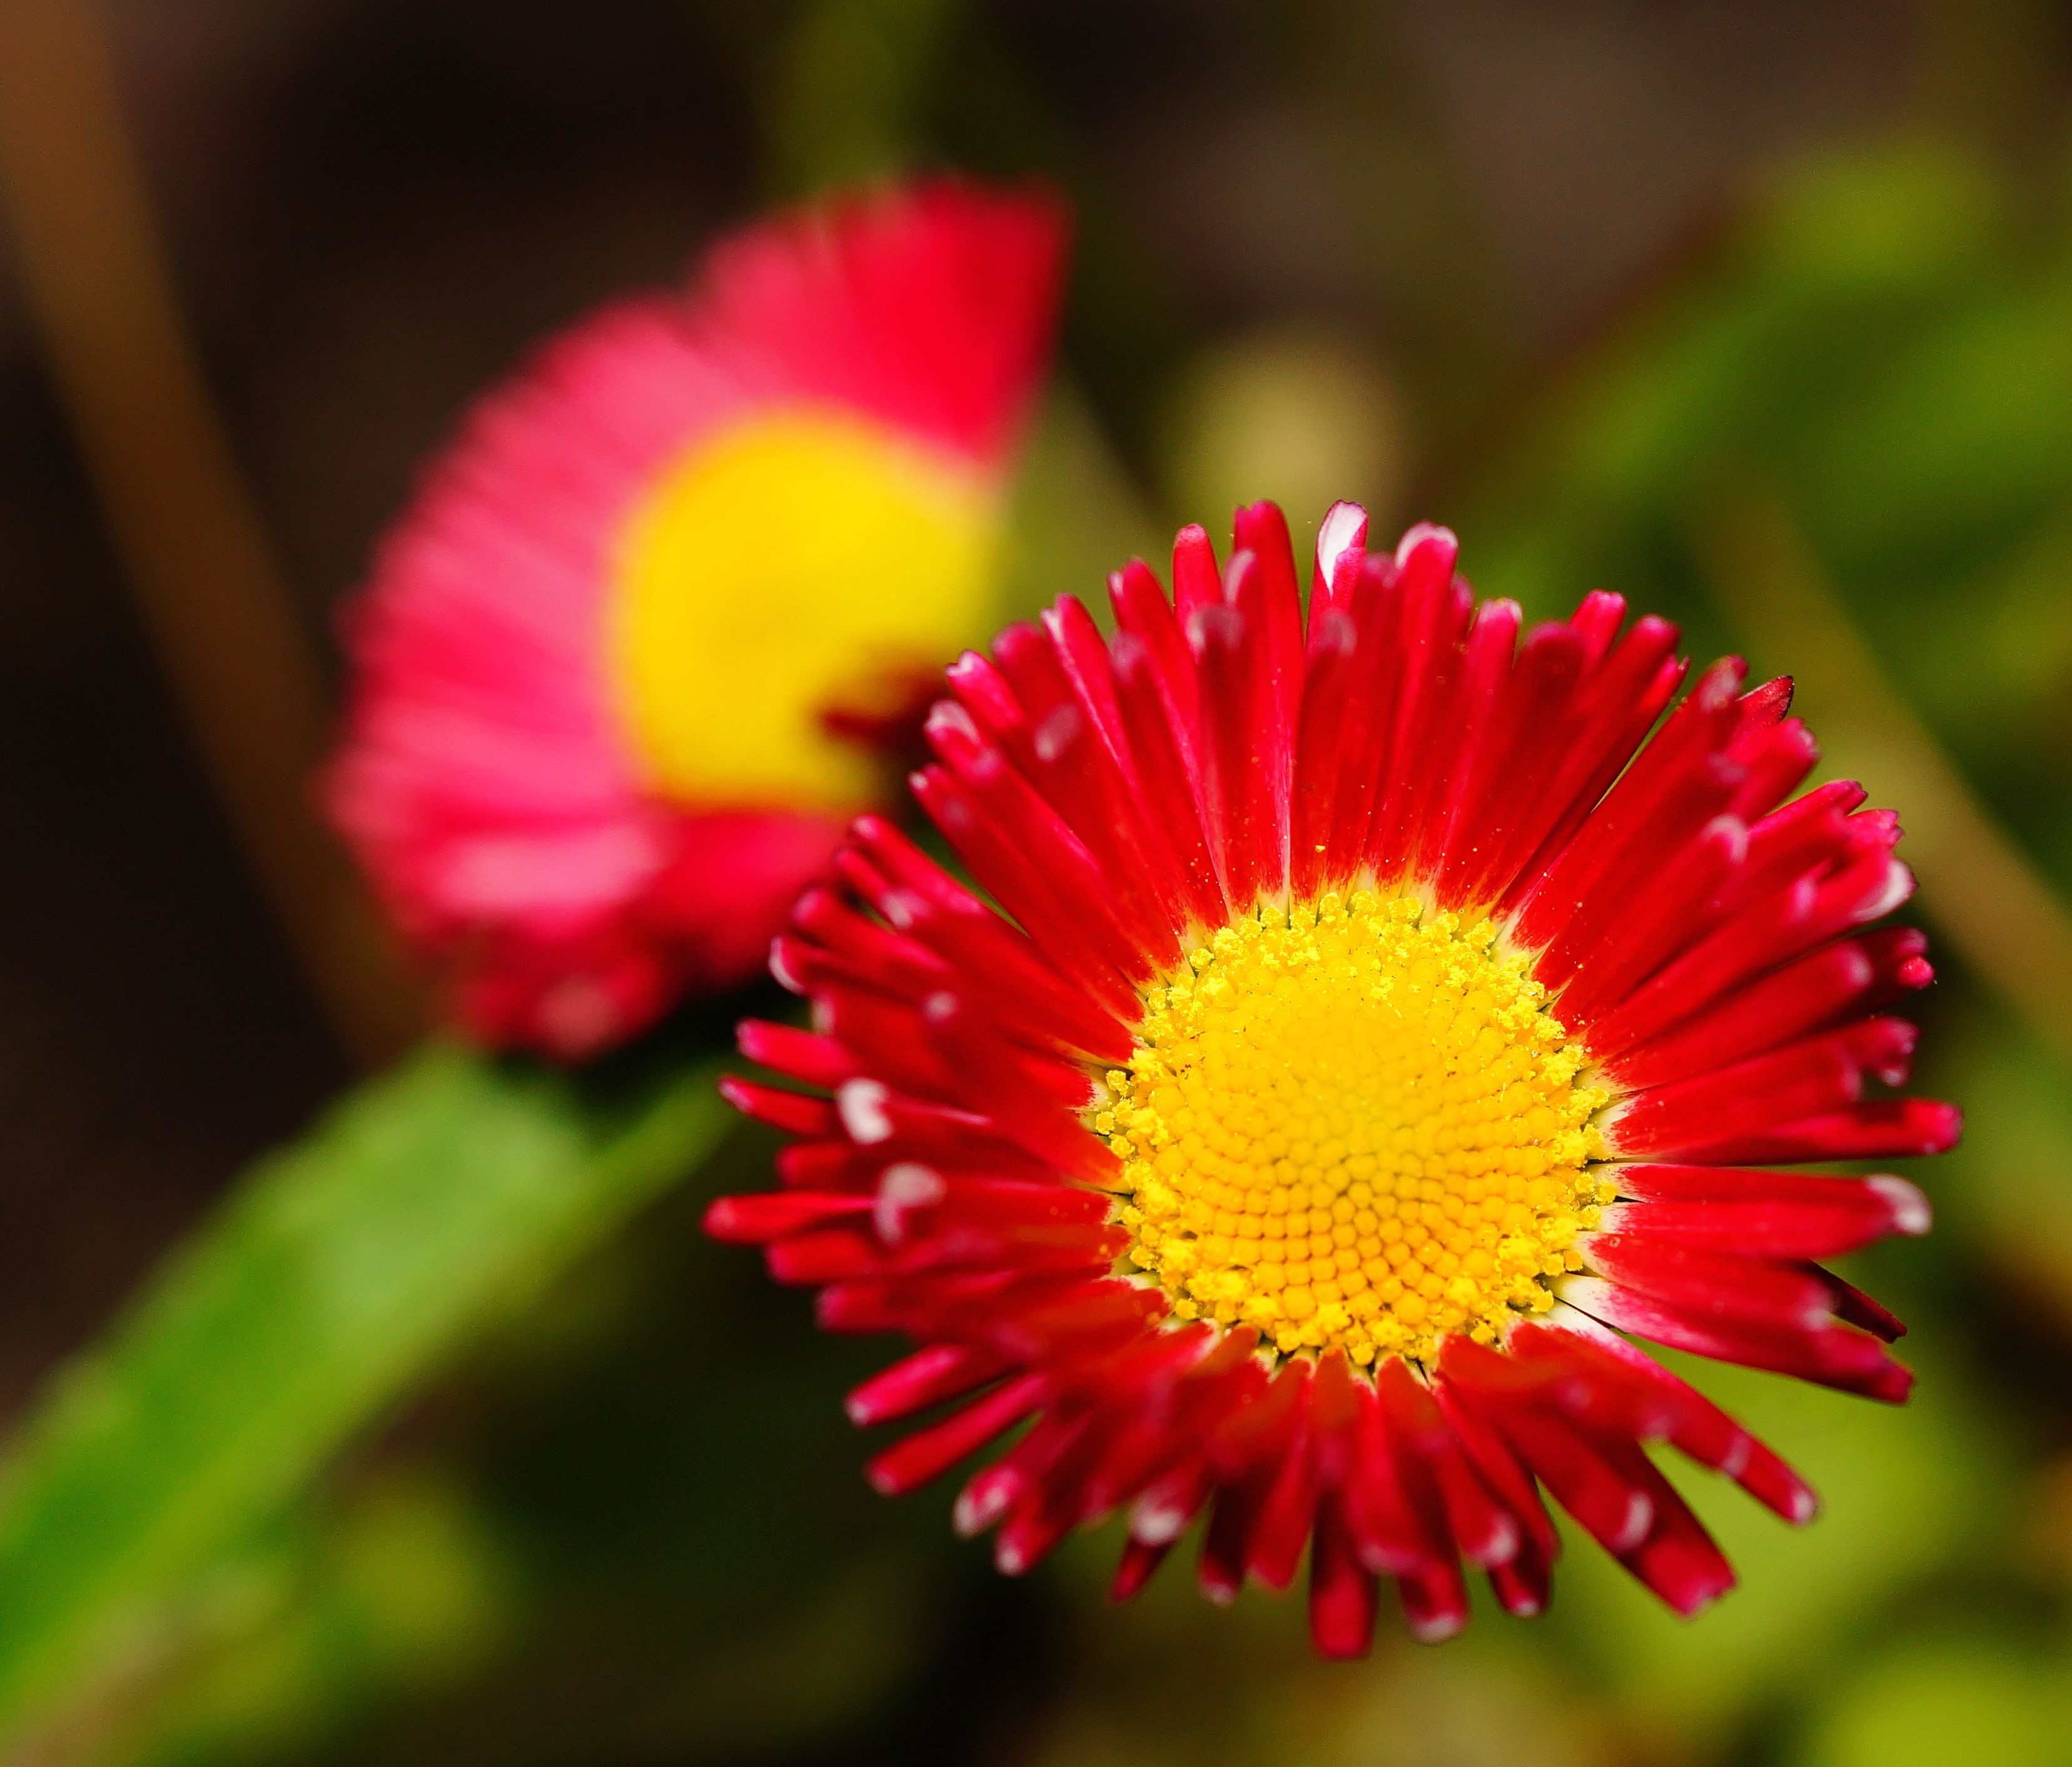
blossom, plant, photography, sweet, flower, petal, bloom, daisy, red, botany, colorful, yellow, flora, wildflower, close up, gerbera, macro photography, flowering plant, daisy family, annual plant, plant stem, land plant